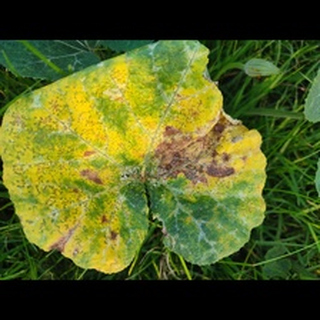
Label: pumpkin_downy_mildew